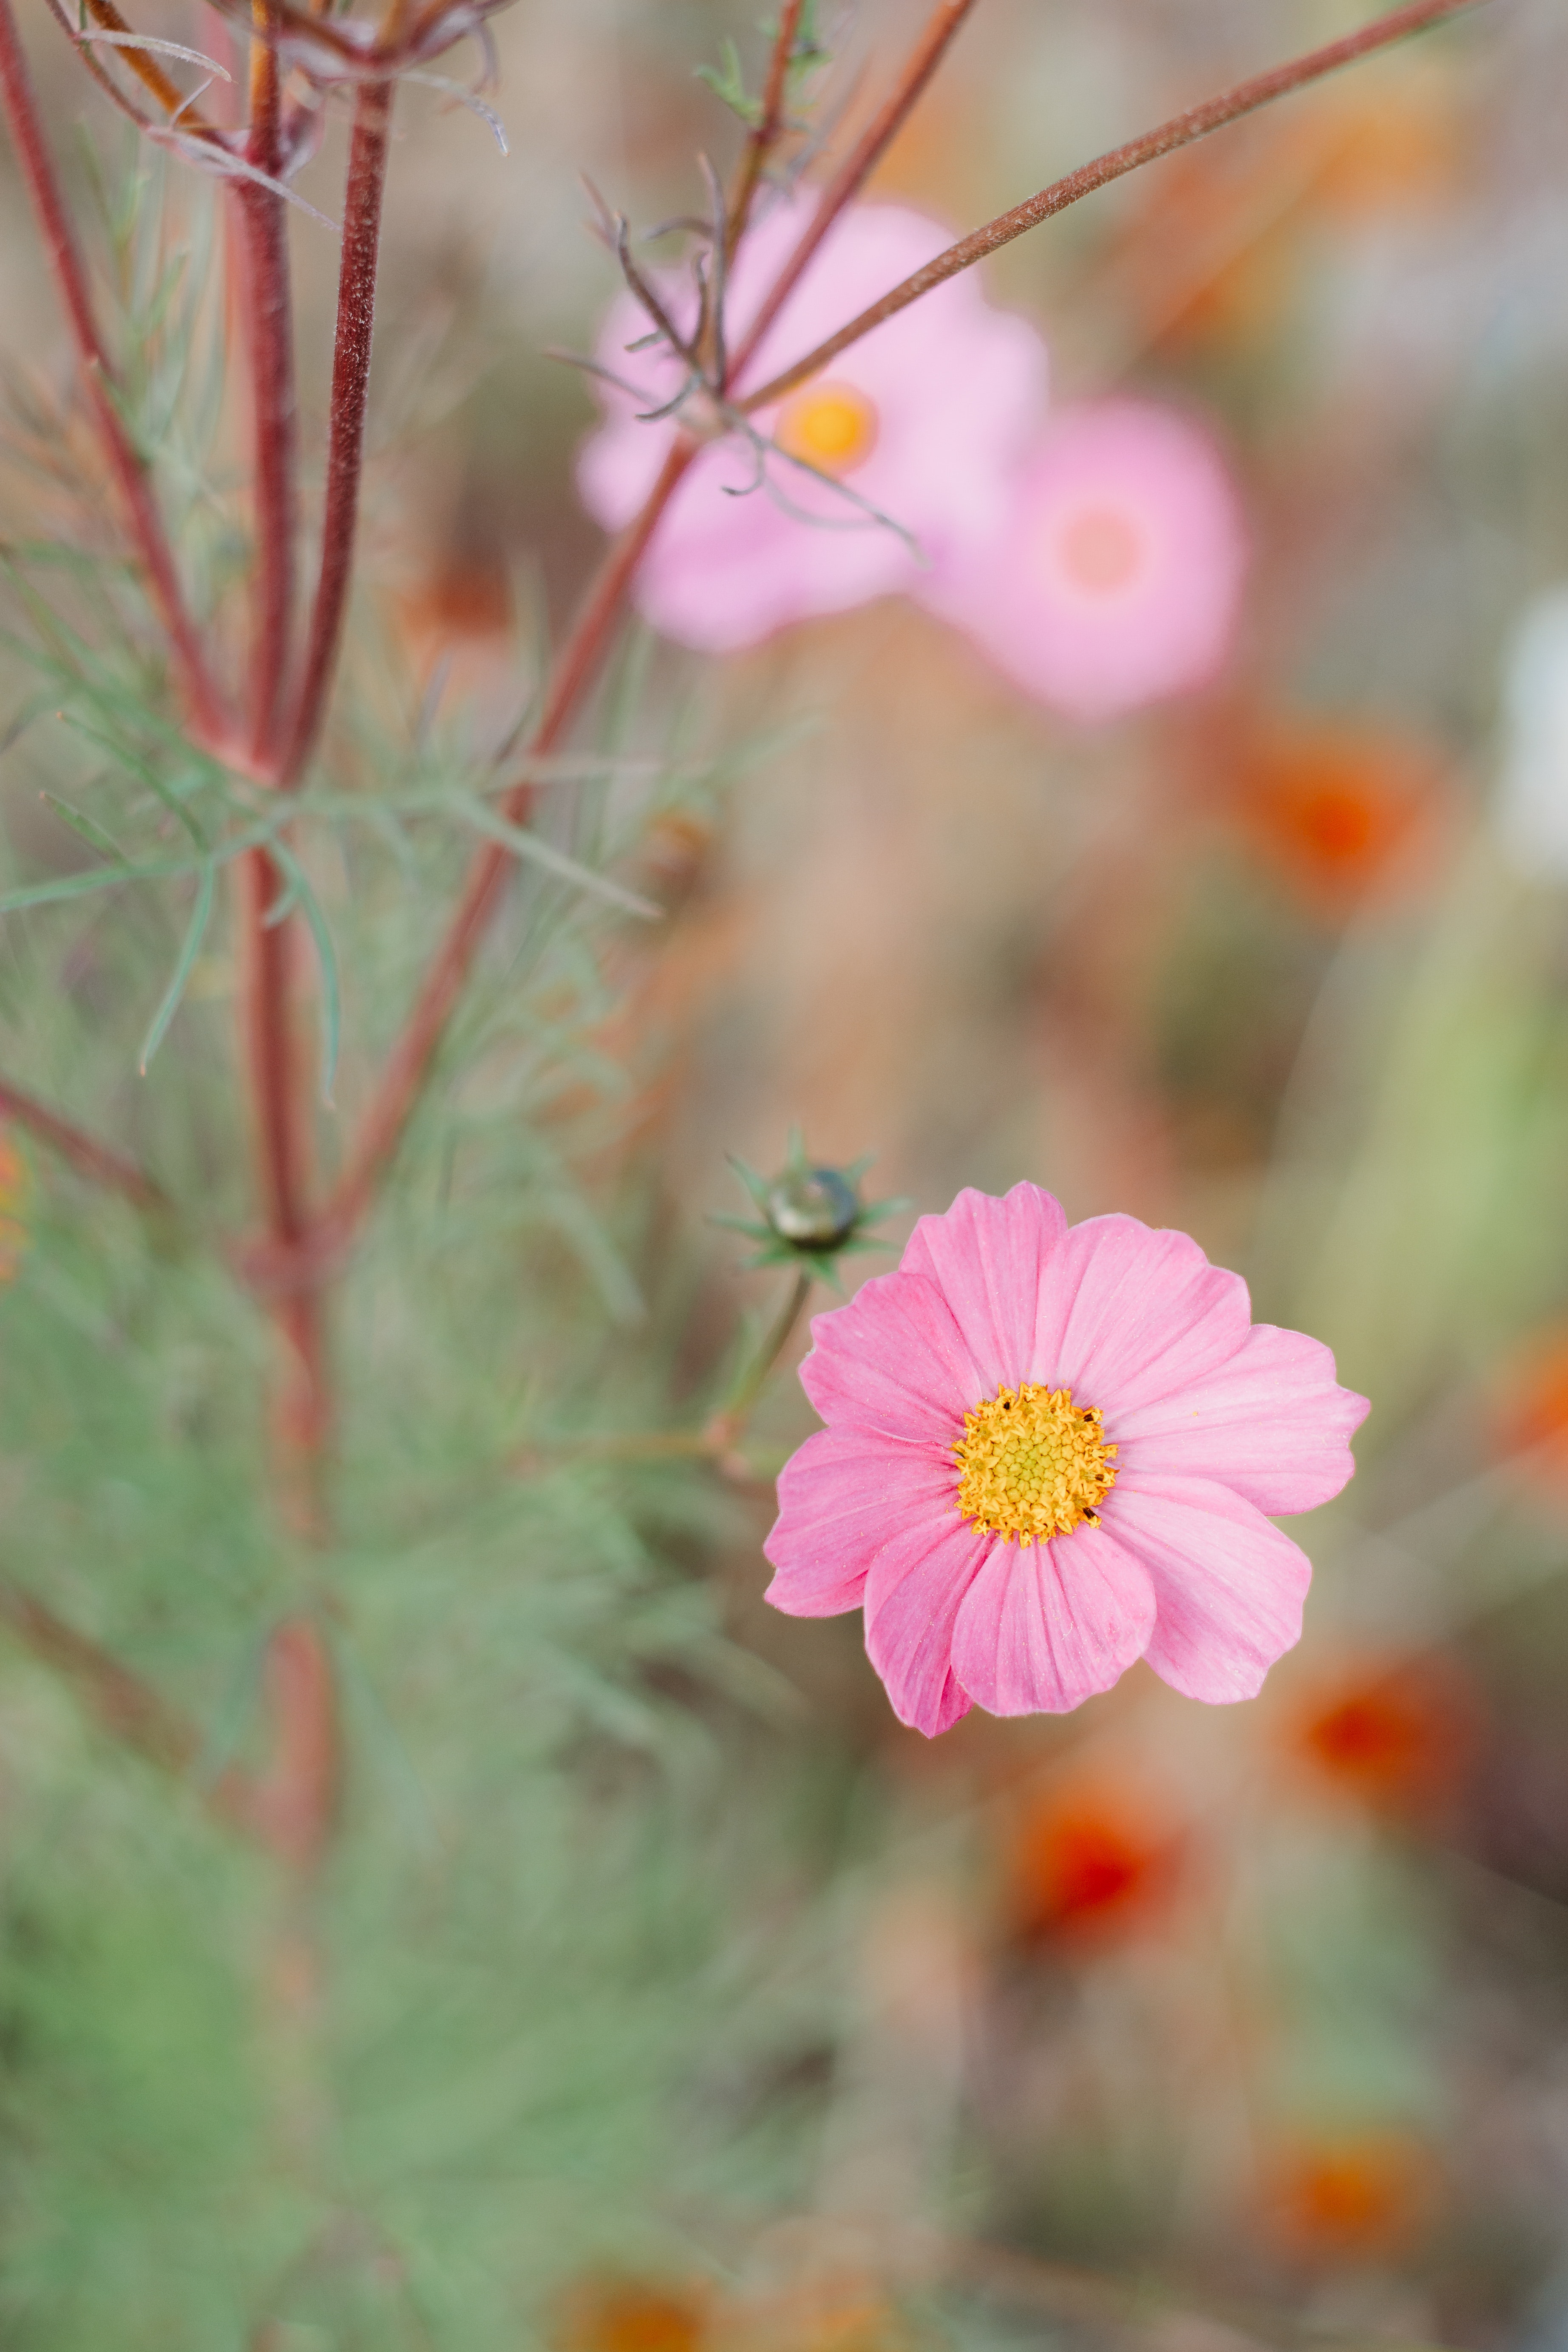
flower, plant, petal, leaf, vegetation, pink, grass, flowering plant, natural landscape, annual plant, herbaceous plant, close up, Pedicel, art, landscape, macro photography, pollen, daisy family, twig, peach, magenta, cosmos, plant stem, wildflower, blossom, coquelicot, illustration, grassland, malvales